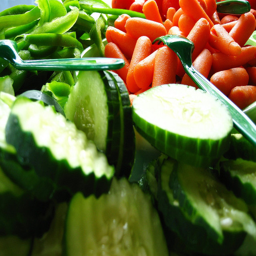
Baby carrots, cucumbers, pickles and green peppers together with two forks on top of them.
Sliced cucumbers, carrots and green peppers on a salad bar.
A salad sitting on top of a table with eating utensils.
Vegetables being displayed with each other in arrangement.
The display features vegetables of various  bright colors.